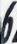
Number: 6